The Amazing Race: China Rush 1

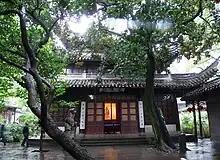
Tianyi Chamber was visited on the first leg of "The Amazing Race: China Rush".

In this series' first Roadblock, one team member had to eat a turtle, leaving nothing but the shell, to receive their next clue.